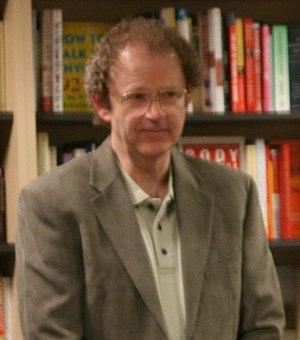
Brian Herbert, né le 29 juin 1947 à Seattle dans l'État de Washington, est un écrivain américain. Fils de Frank Herbert, le créateur de l'univers de science-fiction de Dune, il a d'abord publié The notebooks of Franck Herbert's Dune en 1988. Maintenant, il complète l'œuvre de son père en écrivant la prélogie avec Kevin J. Anderson.